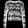
Label: Pullover